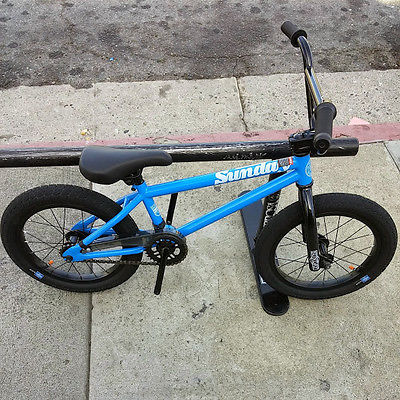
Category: bicycle